Kate Youngman

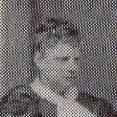
Youngman in 1880

Kate M. Youngman (December 17, 1841 – September 29, 1910) was an American missionary who established the Ihaien leprosy hospital in Tokyo, Japan, in 1894. It was active from 1894 until 1942.